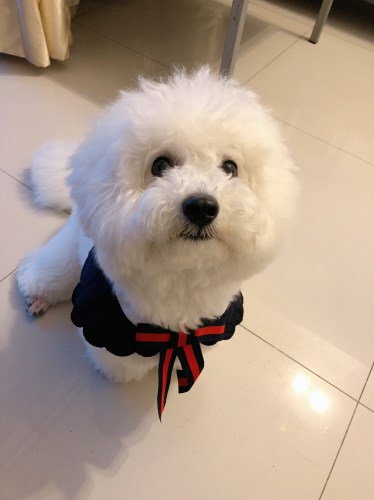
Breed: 3083-n000117-Bichon_Frise